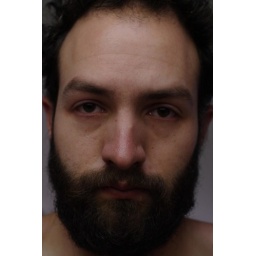
Used a paper towel to make a custom white balance image. Worked very well.Shot in ambient sunlight coming in a kitchen window.